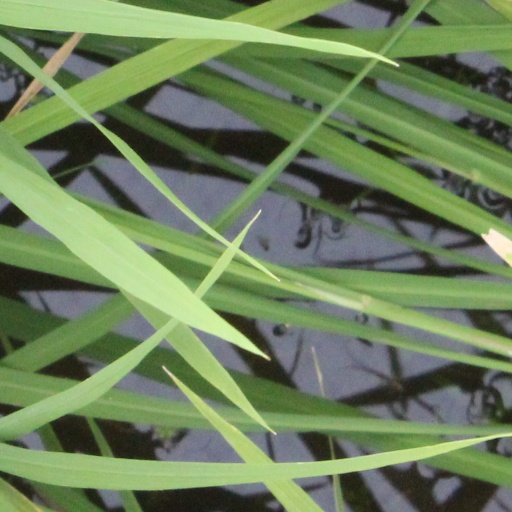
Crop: rice